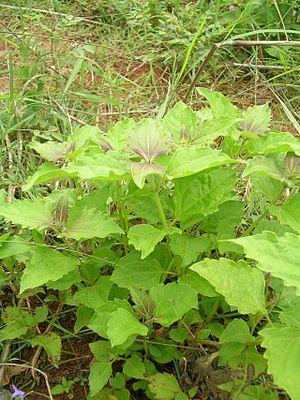
Chromolaena odorata, l'herbe du Laos, est une espèce de plantes dicotylédones de la famille des Asteraceae, originaire d'Amérique du Sud.
Bien qu'il existe plusieurs définitions des espèces envahissantes, elles sont toujours basées sur quatre critères principaux :
Chromolaena est un genre de plantes vivaces et d'arbustes de la famille des Asteraceae.